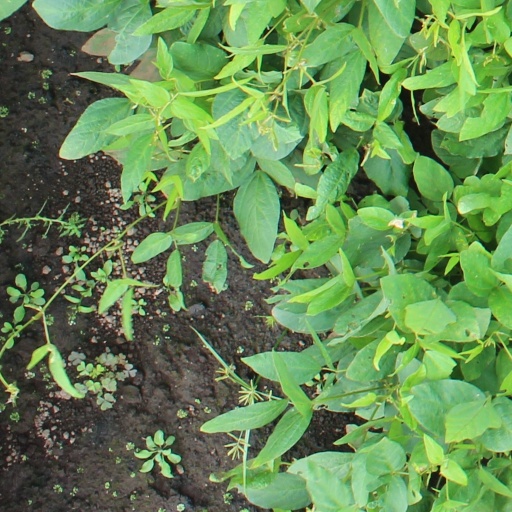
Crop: soybean